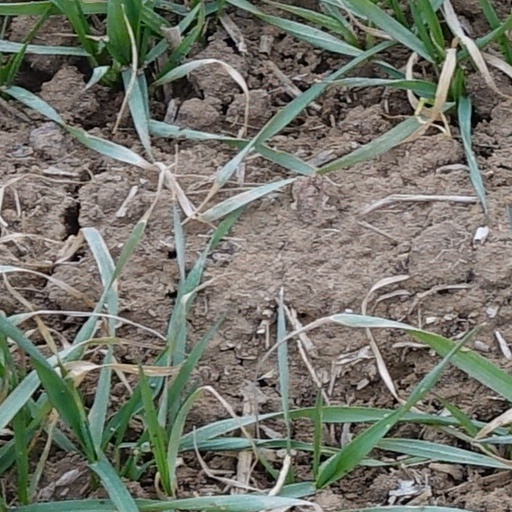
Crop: wheat